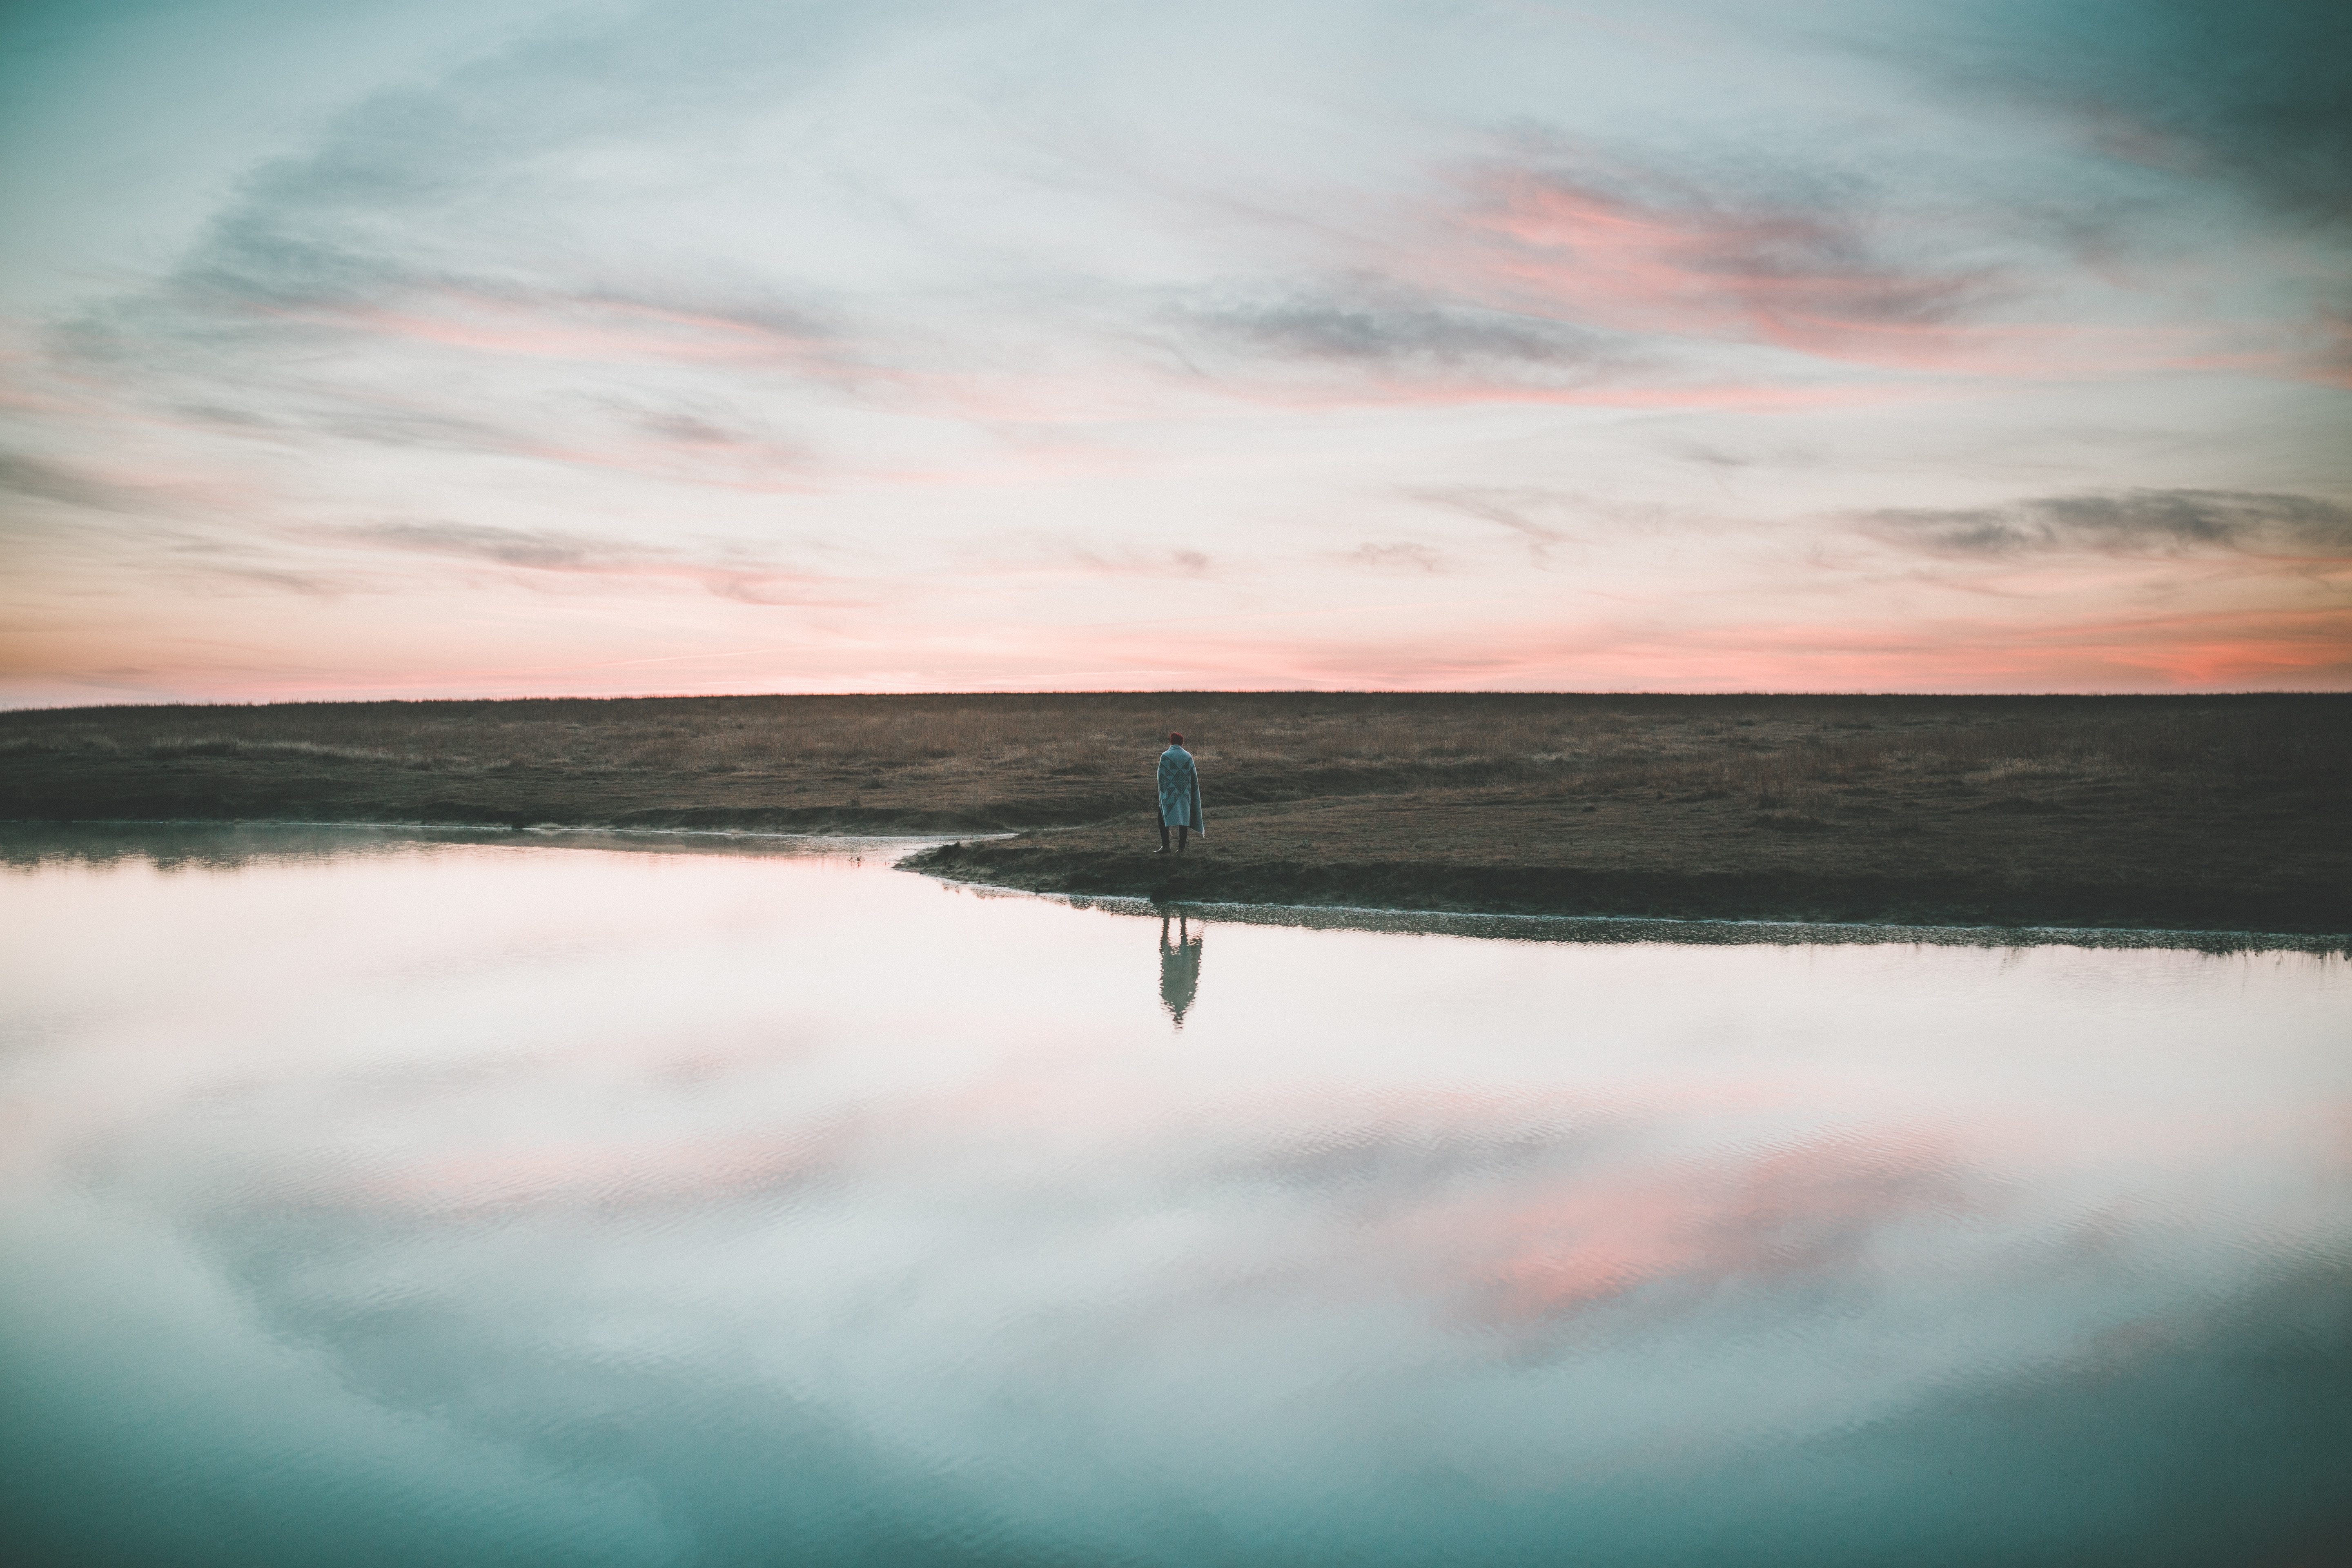
landscape, sea, water, ocean, horizon, cloud, sky, sunrise, sunset, morning, shore, wave, dawn, atmosphere, dusk, evening, reflection, calm, meteorological phenomenon, atmosphere of earth, wind wave, coastal and oceanic landforms